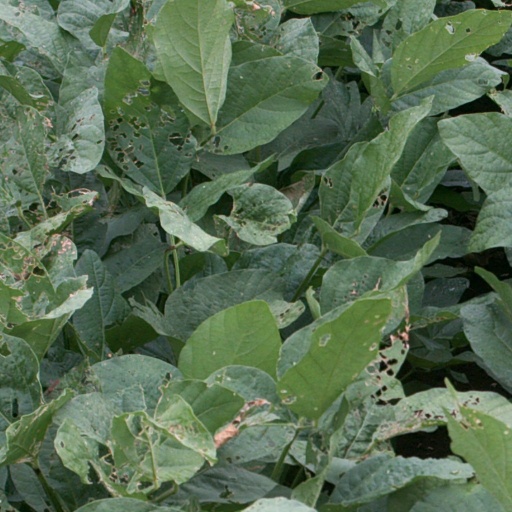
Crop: soybean